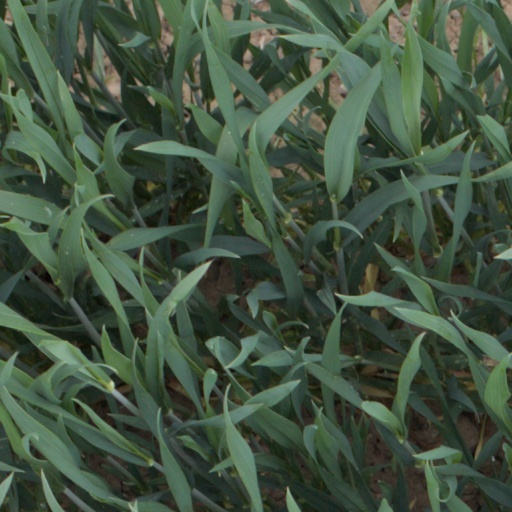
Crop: wheat